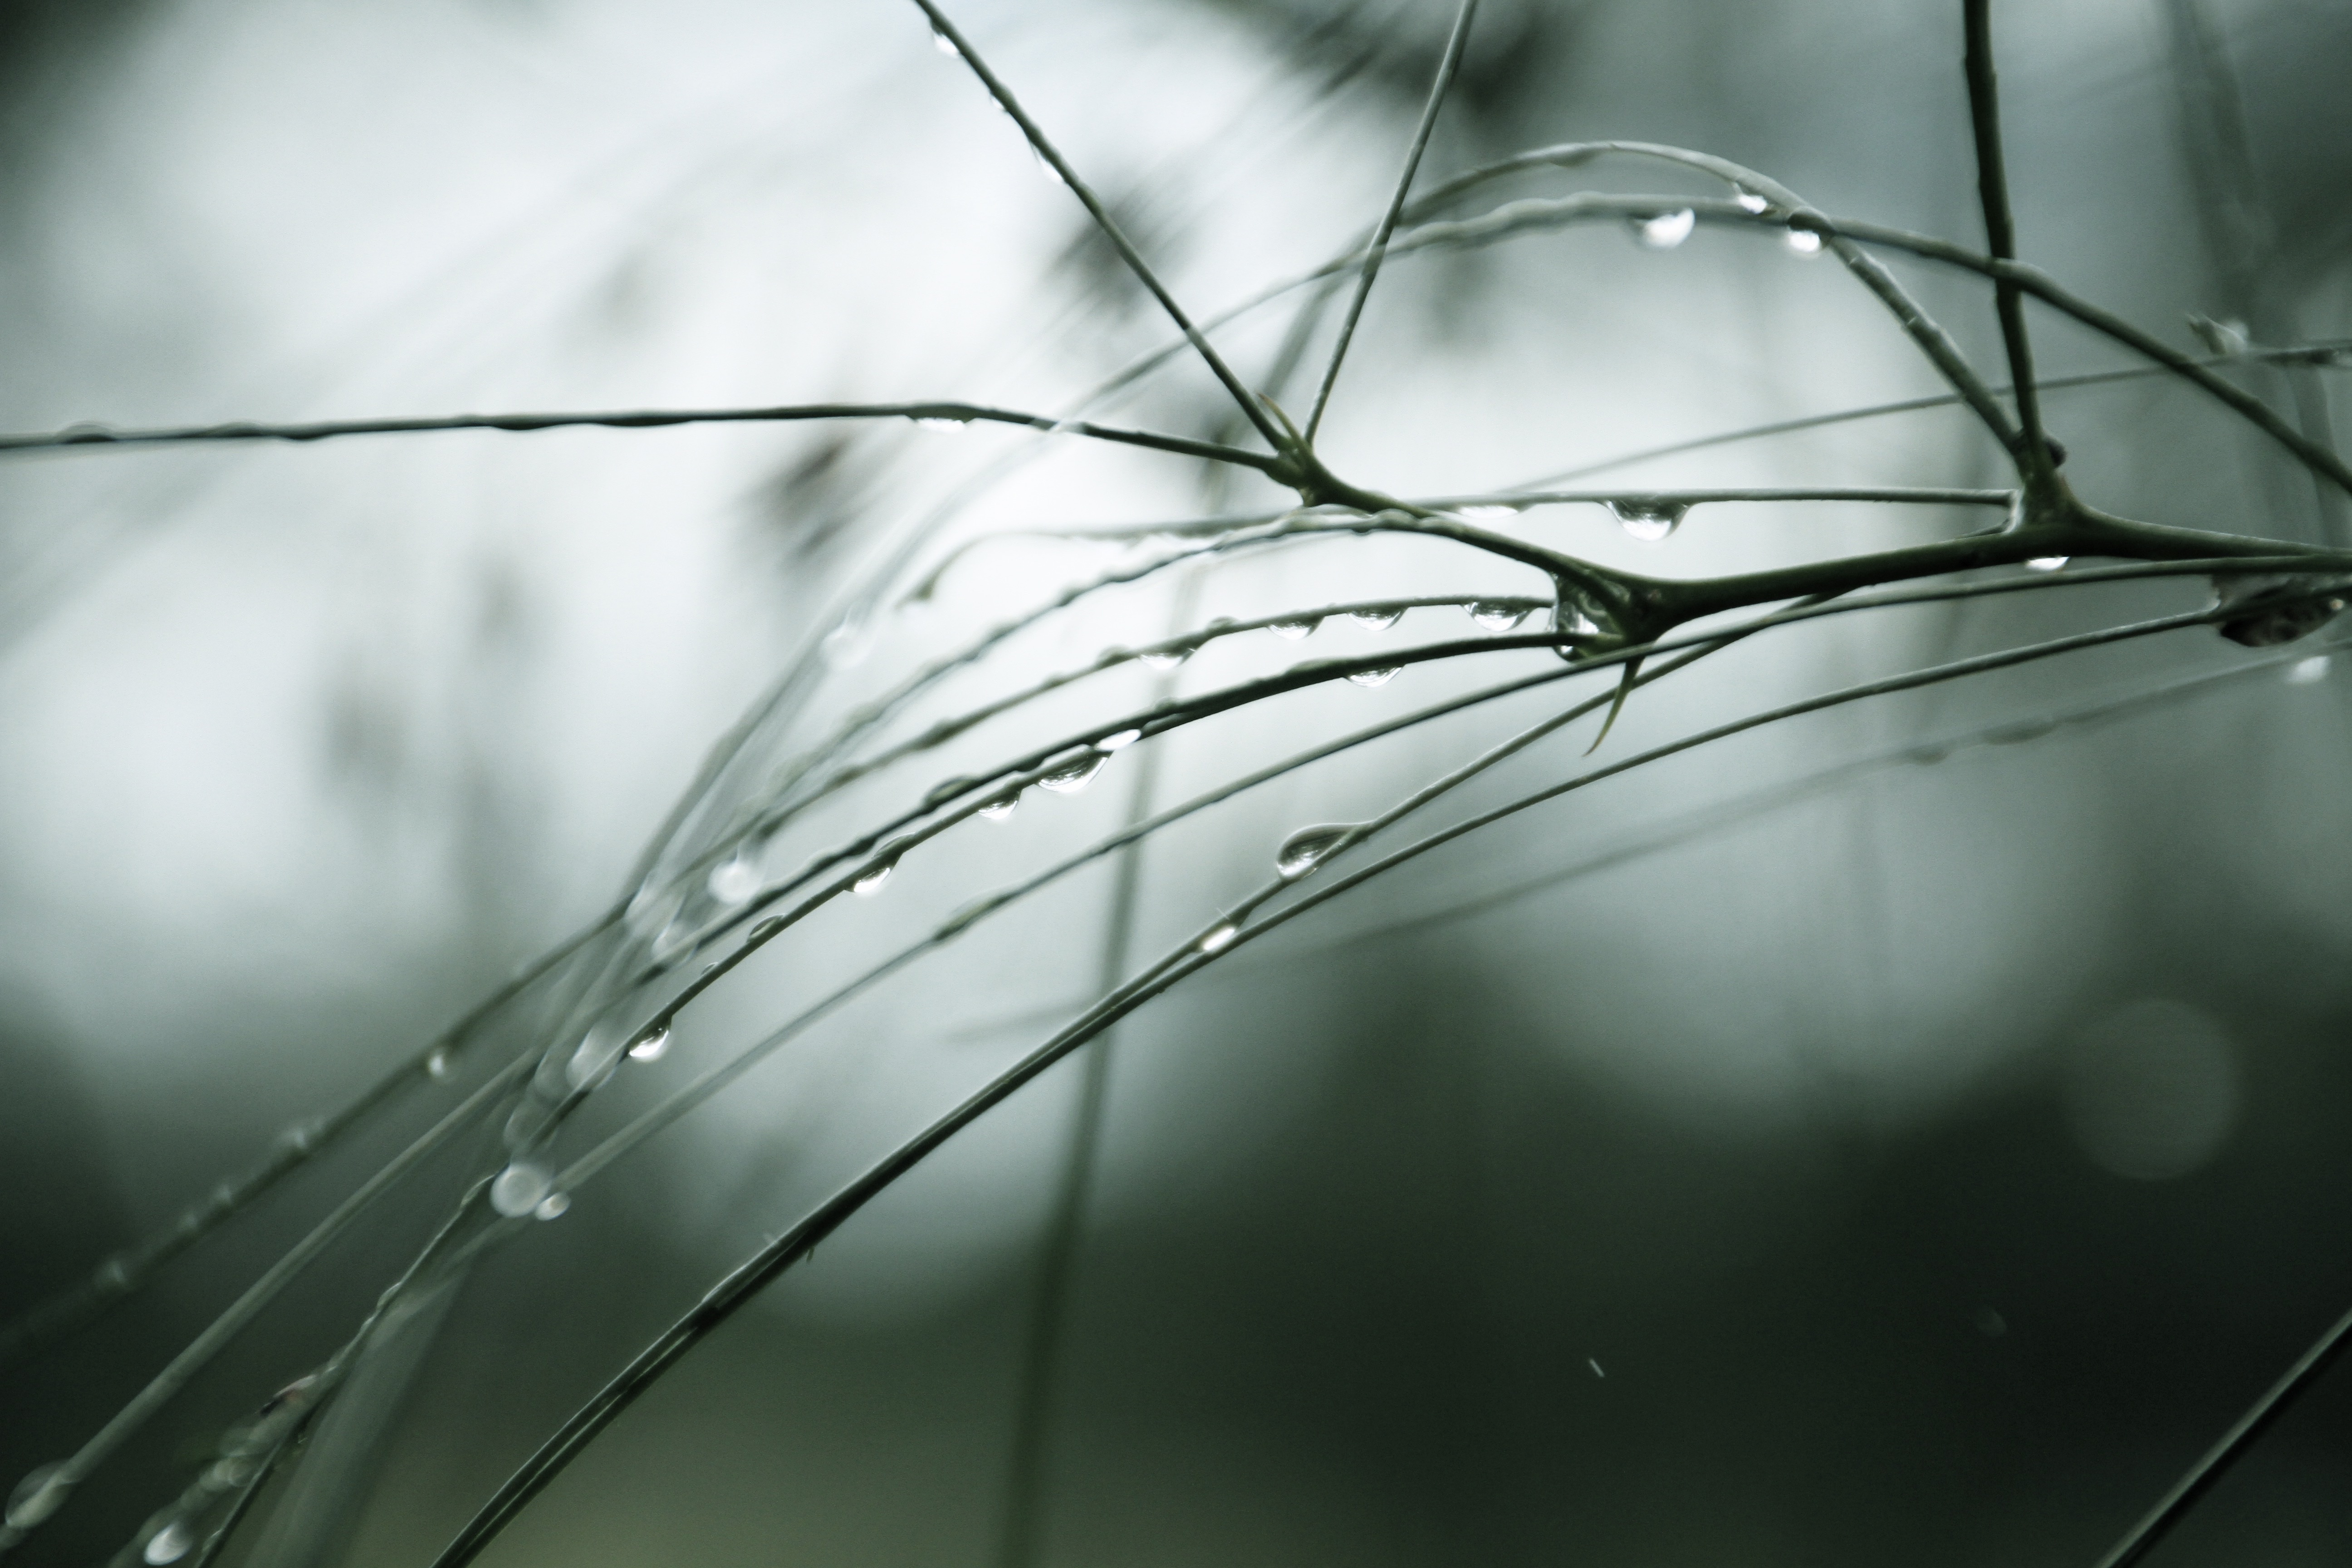
tree, water, nature, grass, outdoor, branch, dew, light, black and white, plant, photography, sunlight, leaf, glass, pine, line, reflection, monochrome, flora, water droplet, close up, delicate, dof, depth of field, moisture, macro photography, pine needles, monochrome photography